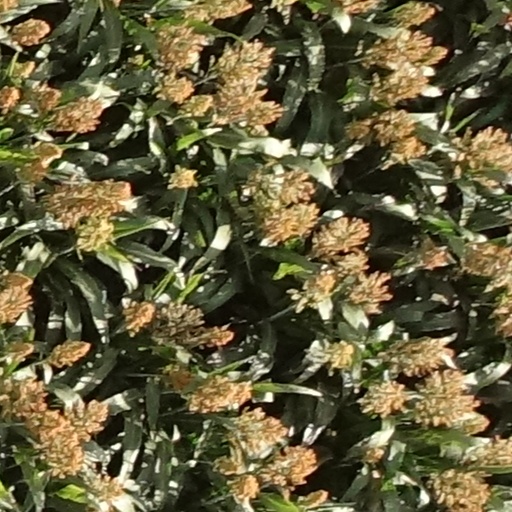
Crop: sorghum